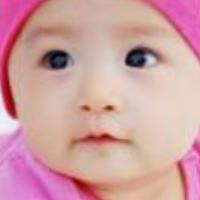
Age group: age 01-10